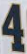
Number: 4